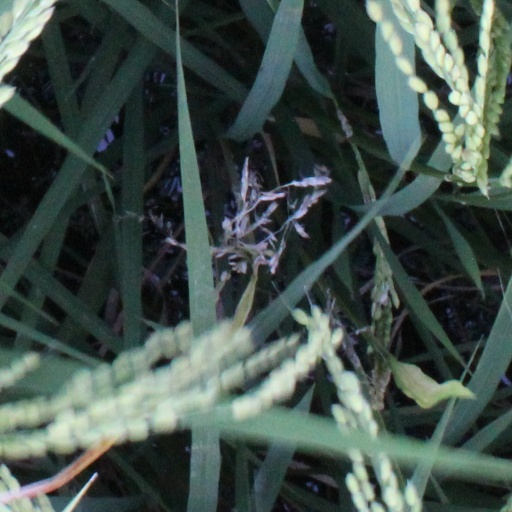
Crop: rice